Answer in natural language. Considering the relative positions, is brown top white leg dining table above or below blue rectangle wall decor? Choose between the following options: above or below
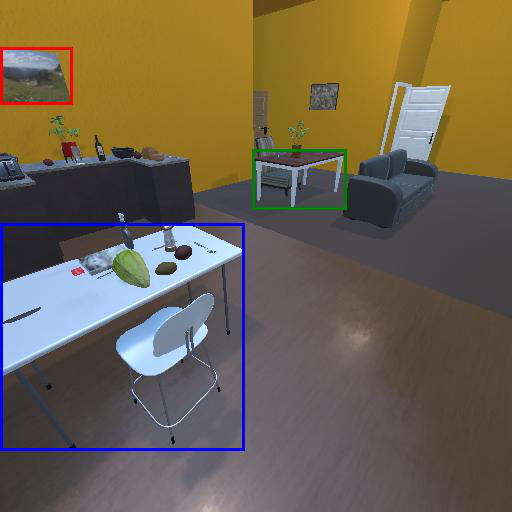
<answer>above</answer>